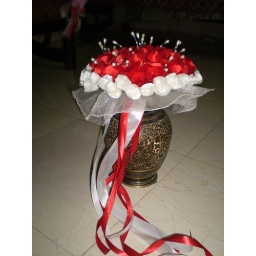
Round Bridal Bouquet (red roses surrounded by white roses)